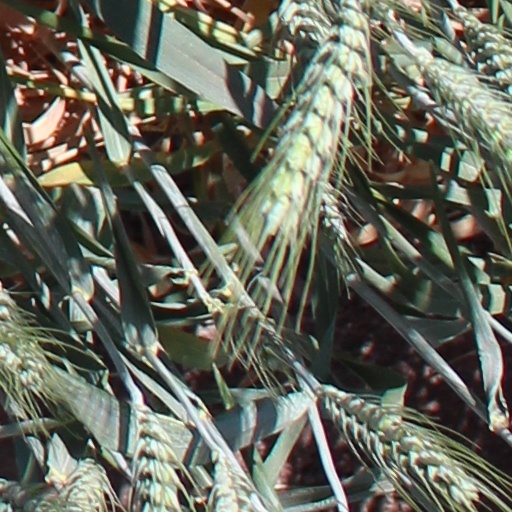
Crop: wheat